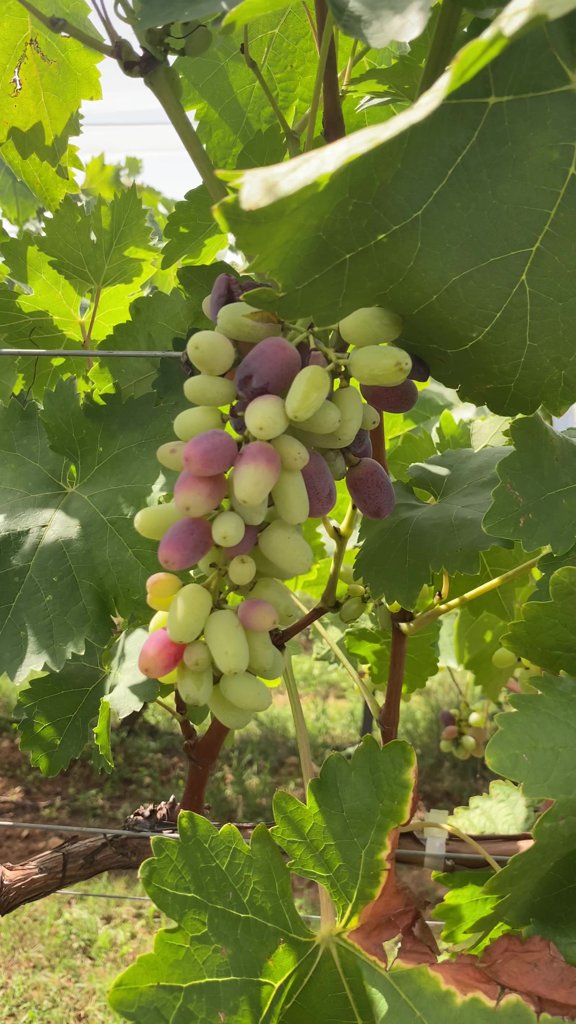
Berries visible: 56
Grape clusters: 1